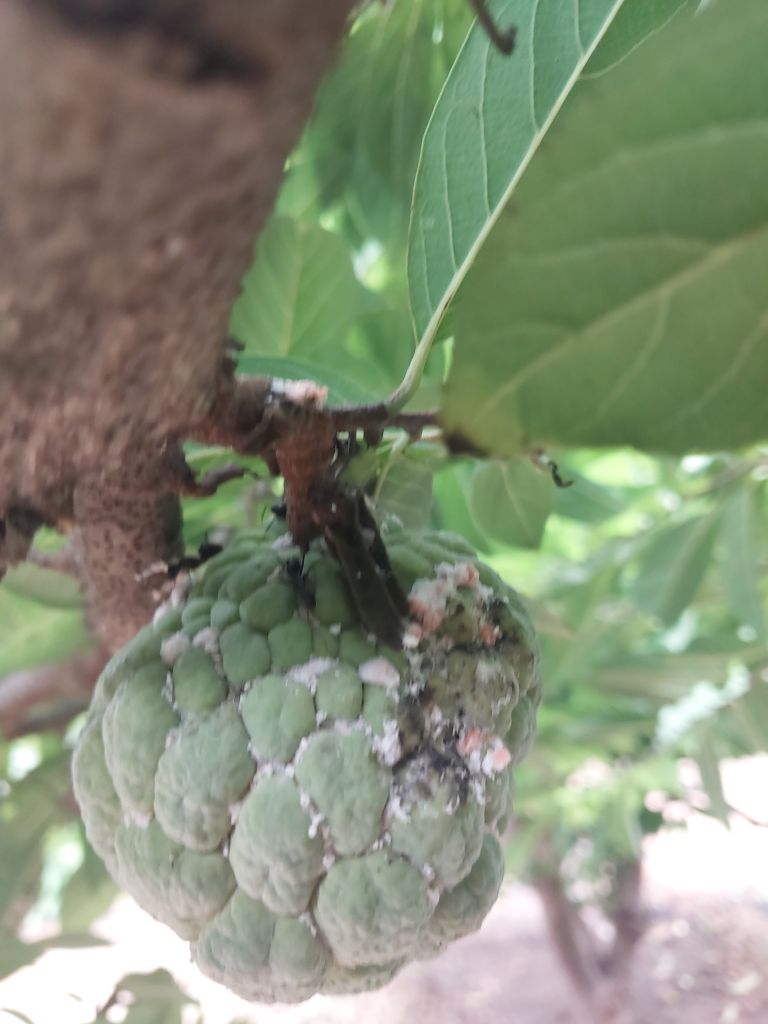
Disease label: Mealy Bug